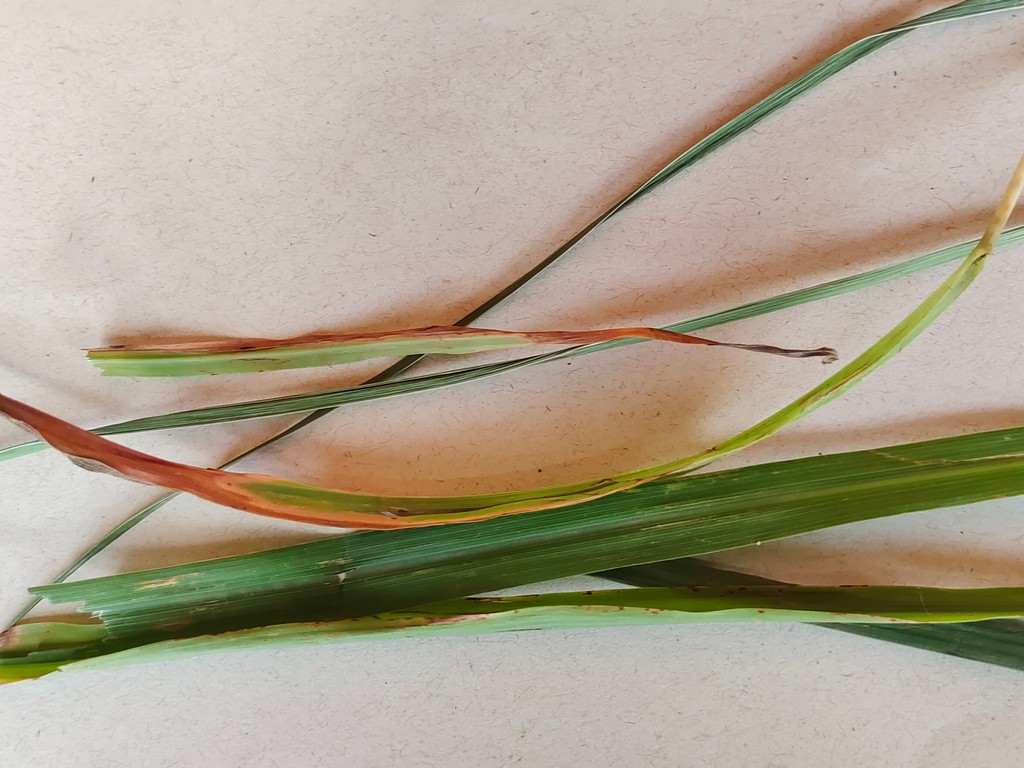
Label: Unhealthy